Justine Tsiranana

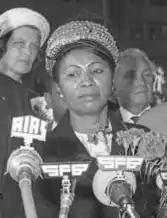
Tsiranana during a visit to West Berlin in 1962

Justine Tsiranana (c. 1918 – 1 July 1999) was a Malagasy public figure who served as the first First Lady of Madagascar from 1960 to 1972. She was the wife of the country's founding president, Philibert Tsiranana.